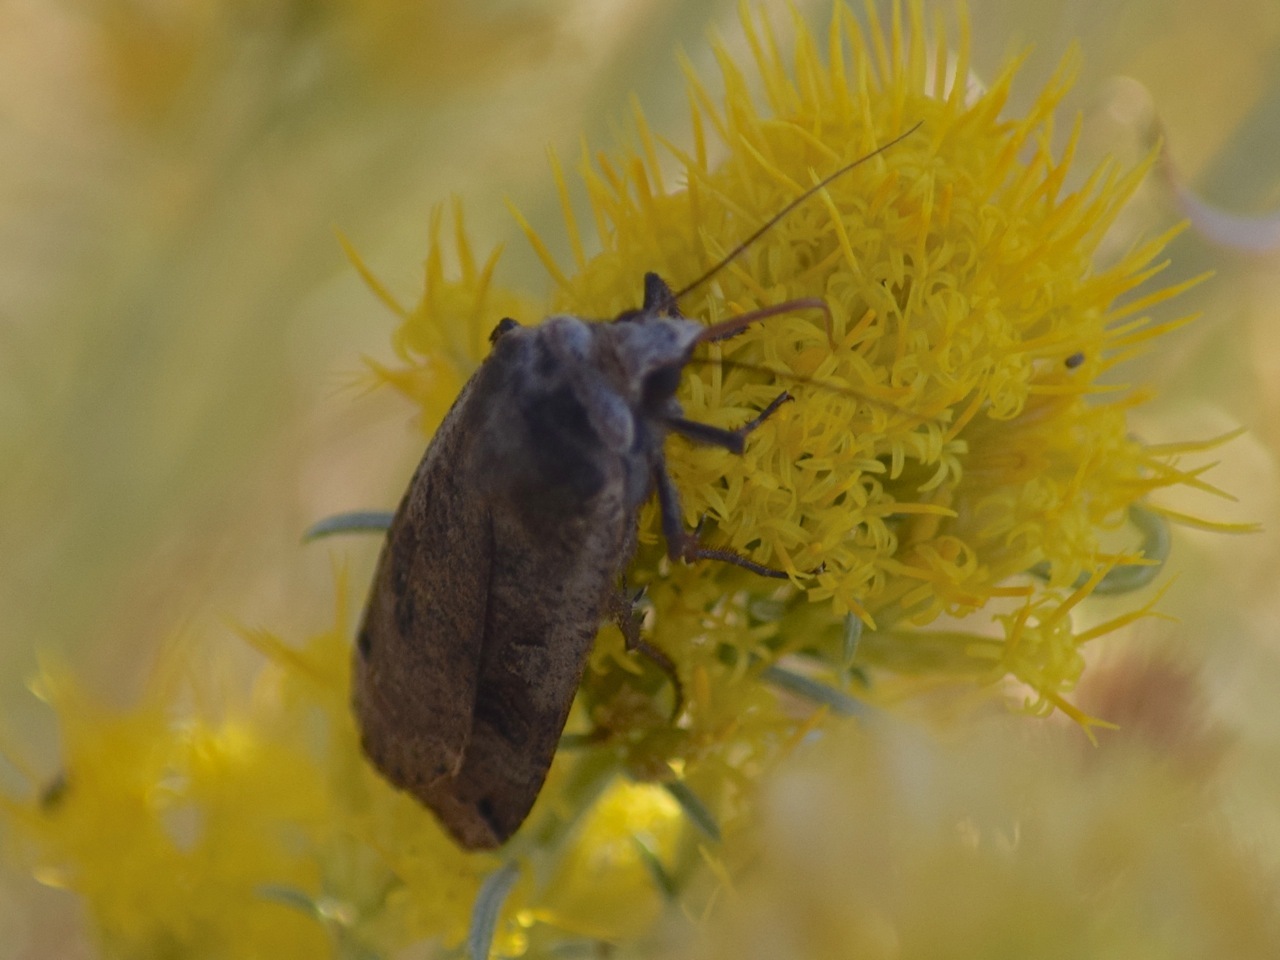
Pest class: cutworms